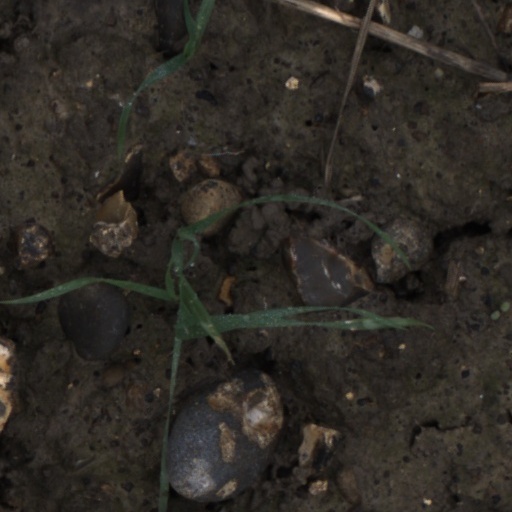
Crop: wheat